The Tank (theater)

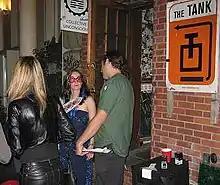
Three people mill around indoors next to a brick wall. Left to right, they include a person in a black leather jacket with long blonde hair facing away from the camera, a person in a blue dress and red sunglasses facing towards the camera, and a person facing to the left side with a green polo and dark ponytail. An orange sign points to "The Tank" on the left; another in the background reads "Collective:Unconscious".

By 2006, the company had moved twice and by 2007, it had won an unsolicited grant of $10,000 from the Carnegie Corporation of New York and was receiving money from the Lower Manhattan Cultural Council. The Tank's third location, into which it moved in 2006, was on Church Street in the Tribeca neighborhood, where the organization shared space with as late as 2008. The Tank, along with 8bitpeoples, would host the 2006 Blip Festival, a chiptune festival with musical performances, workshops, and screenings of movies. However Blip Festival would change venues after. By 2010, the Tank had returned to Manhattan's midtown Theater District, occupying the Davenport Theatre on 45th Street between Eighth and Ninth Avenues.